Amerie

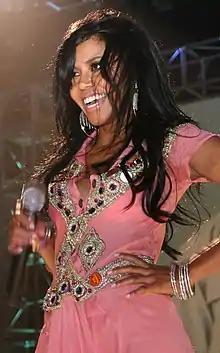
Amerie in 2005

Amerie Mi Marie Rogers Nicholson (born January 12, 1980) is an American singer, songwriter, actress and writer. She has released four studio albums to date: "All I Have" (2002), "Touch" (2005), "Because I Love It" (2007), "In Love & War" (2009). She is best known for her 2005 single "1 Thing".